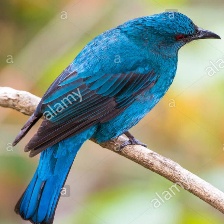
Species: FAIRY BLUEBIRD
Scientific name: IRENA